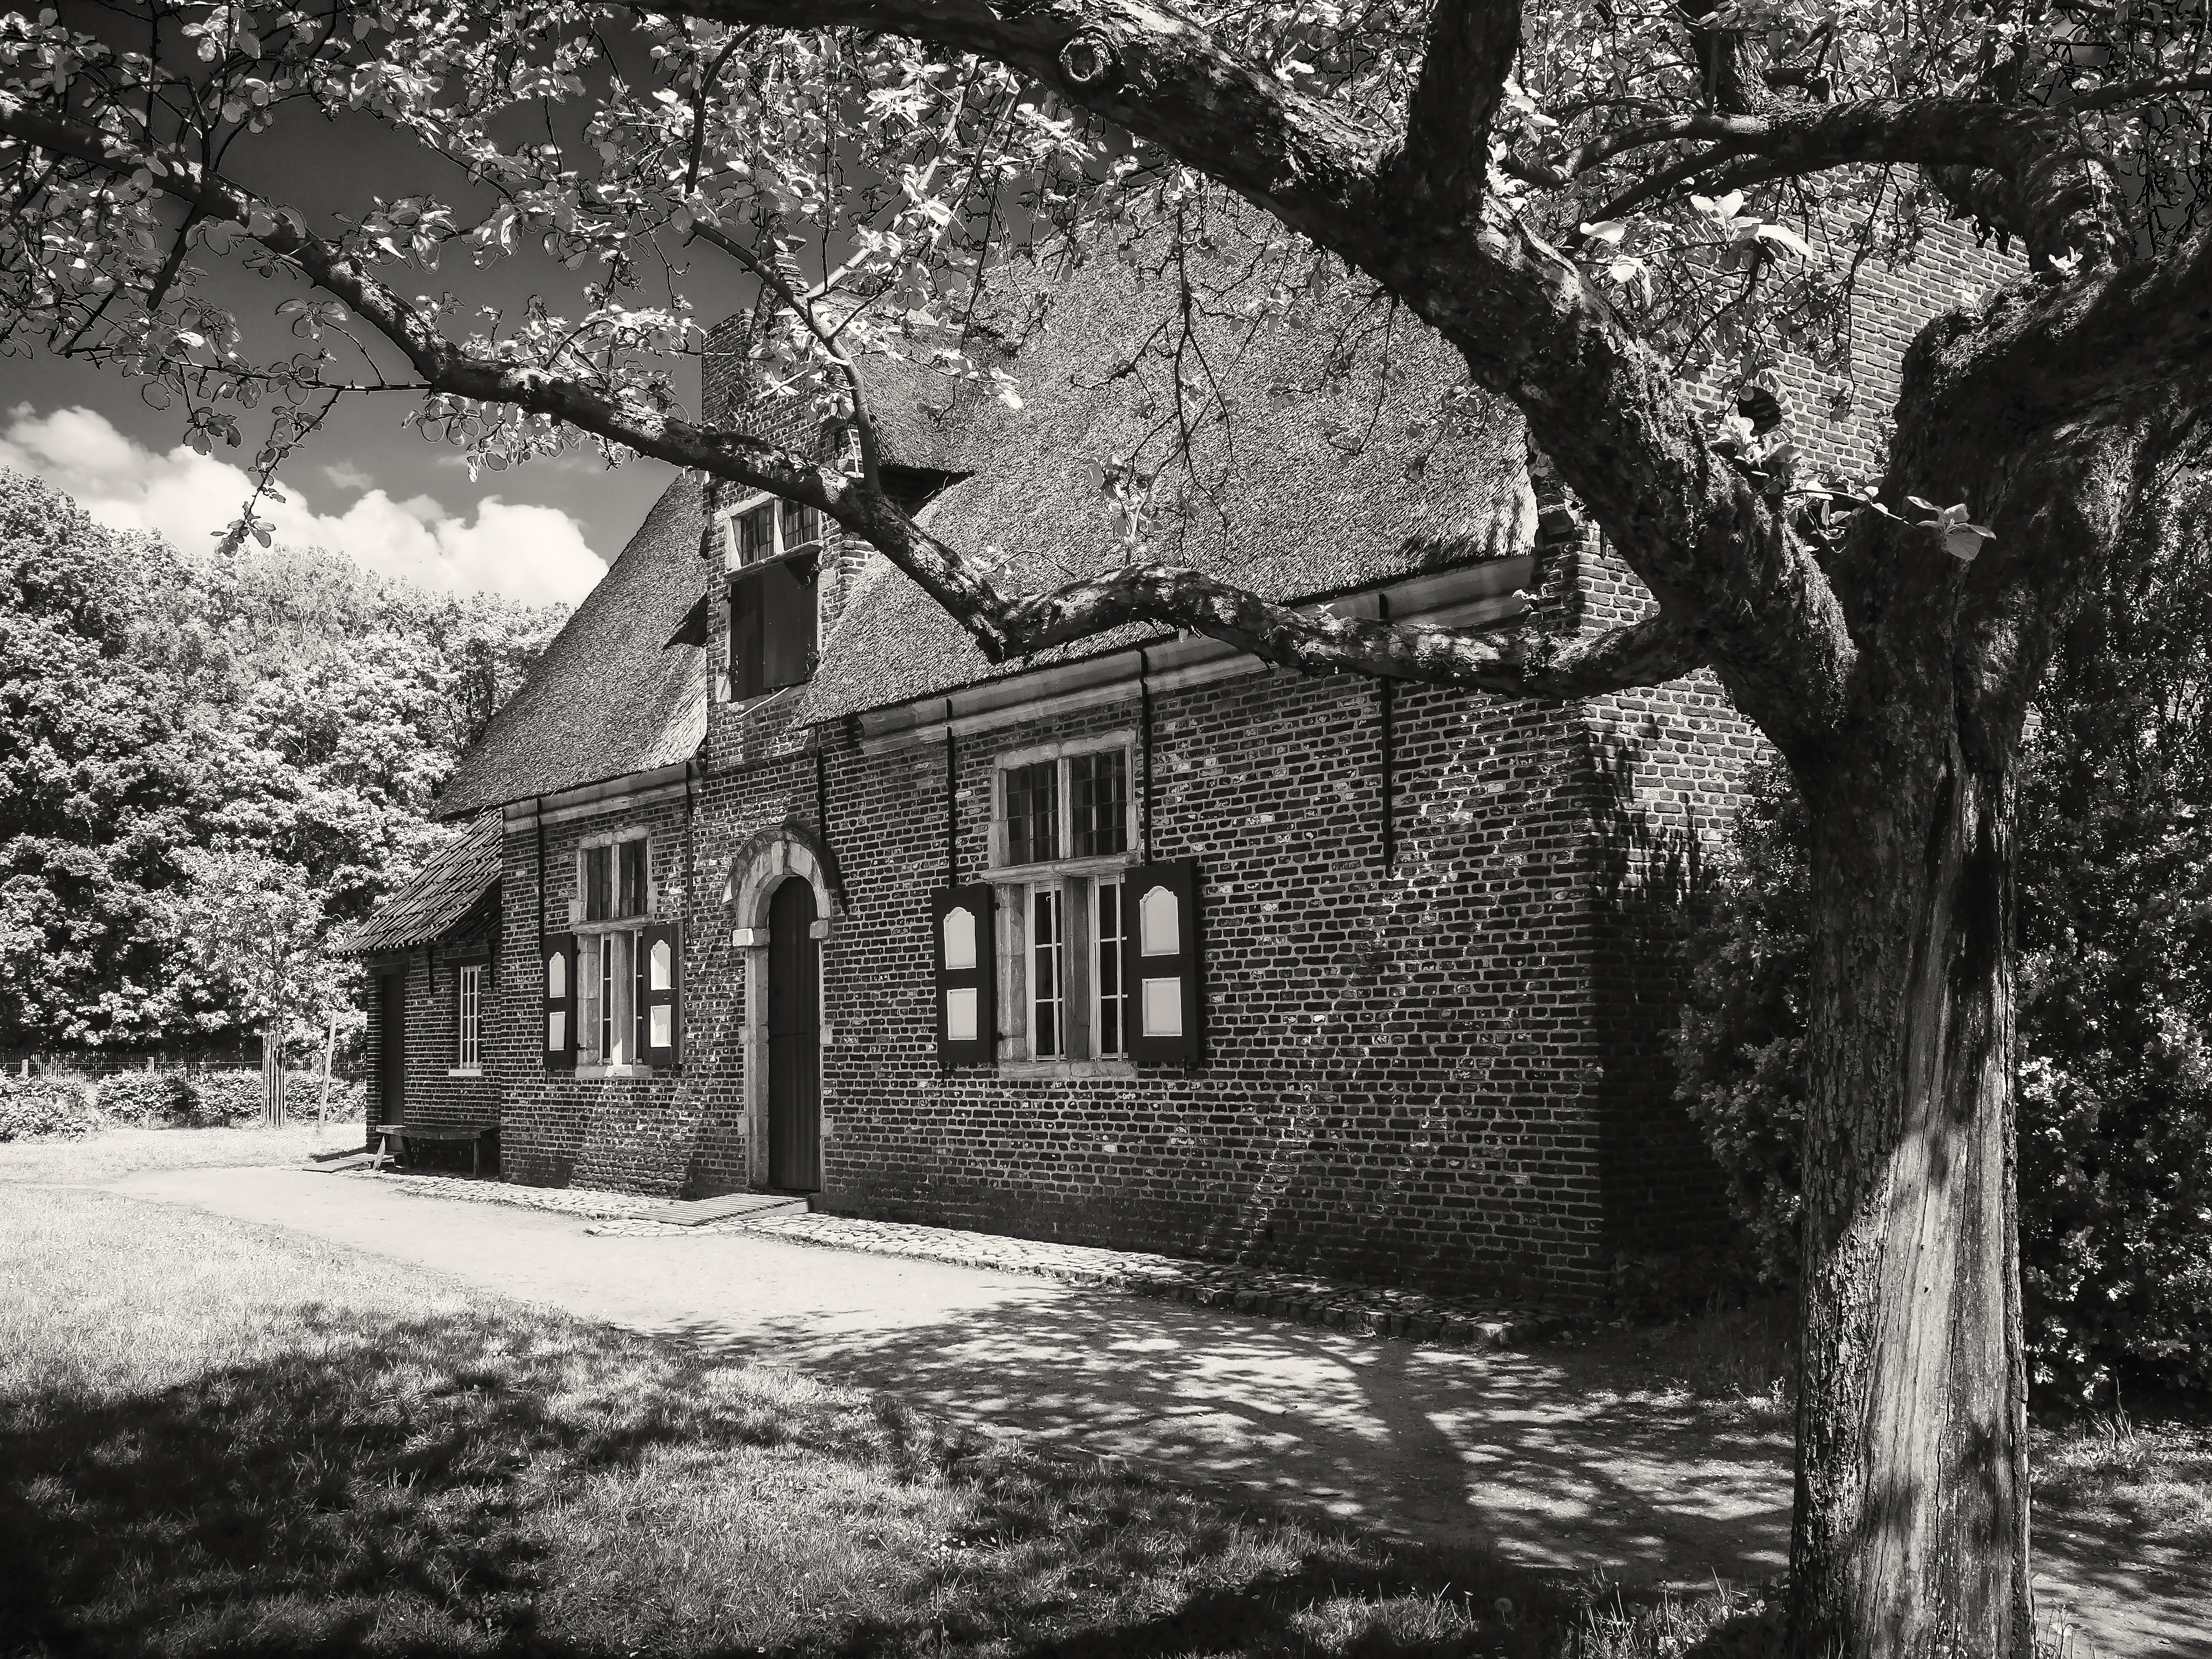
tree, snow, winter, black and white, plant, house, flower, roof, spring, monochrome, season, bricks, oldhouse, bokrijk, openairmuseum, thatching, genk, lokeren, thatchecroof, monochrome photography, woody plant